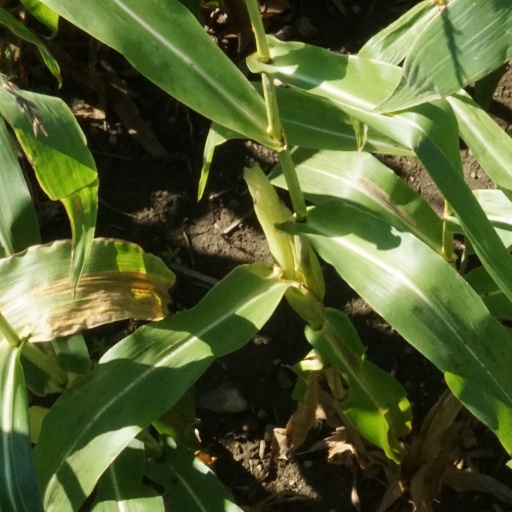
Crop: maize; corn